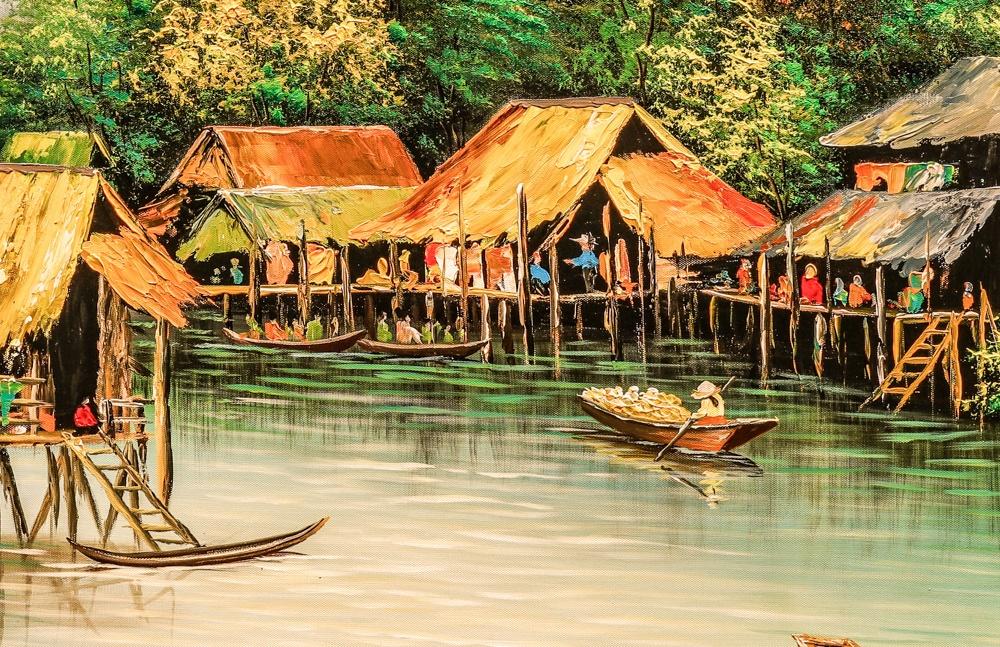
ở trong bức tranh có sự xuất hiện của những ngôi nhà nổi trên mặt nước